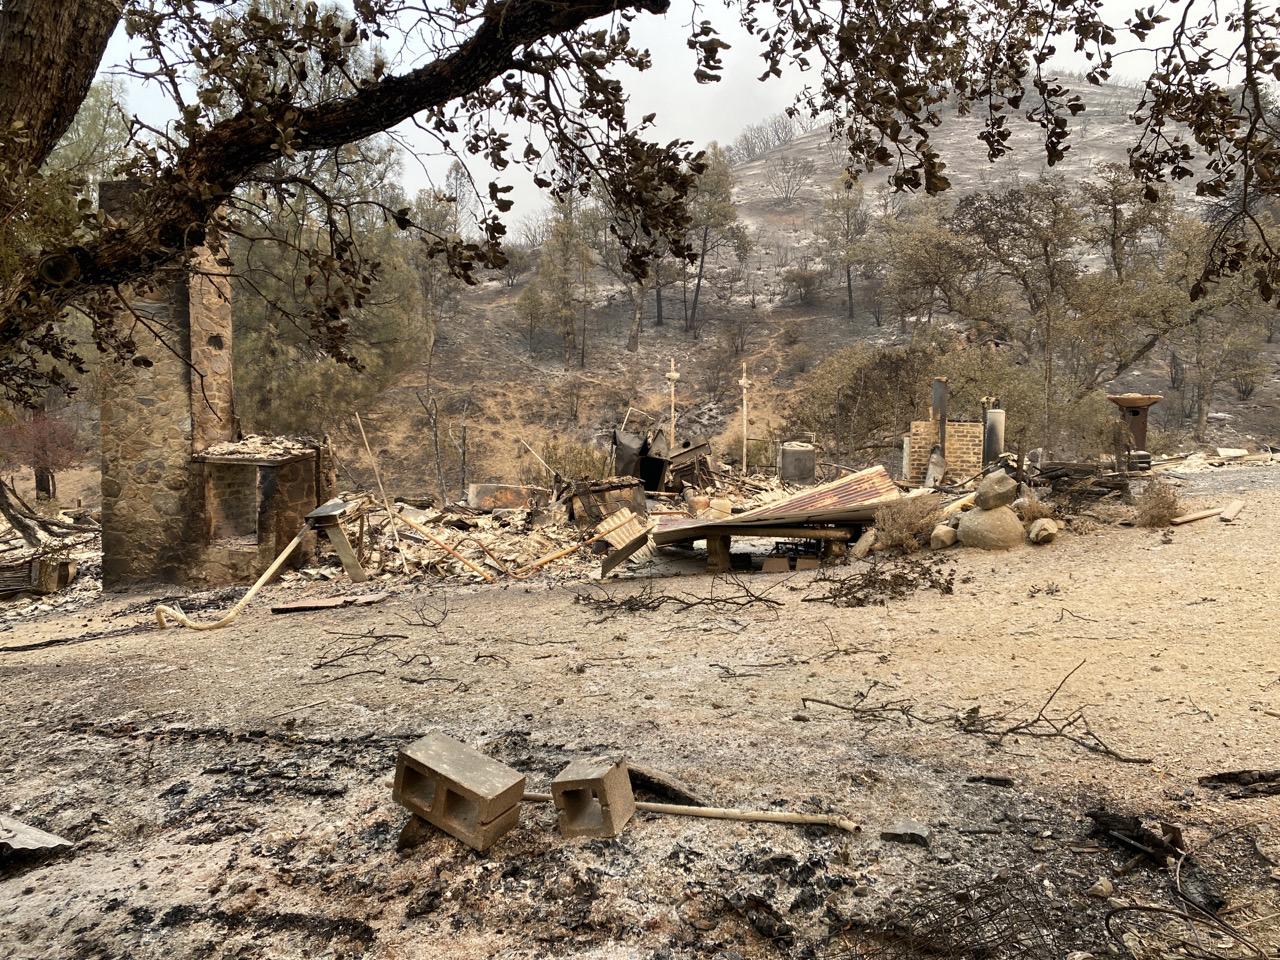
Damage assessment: destroyed